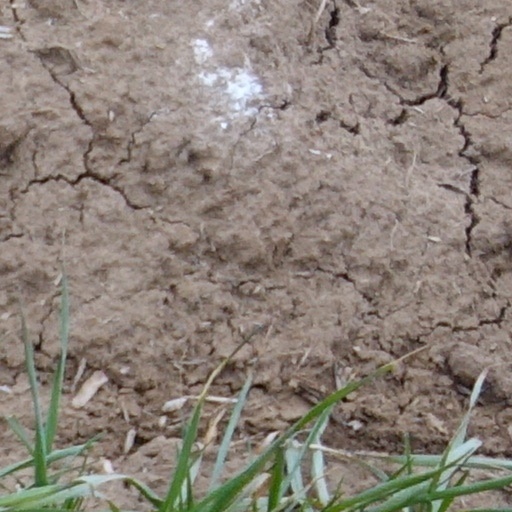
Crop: wheat